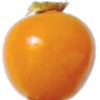
Label: Physalis 1